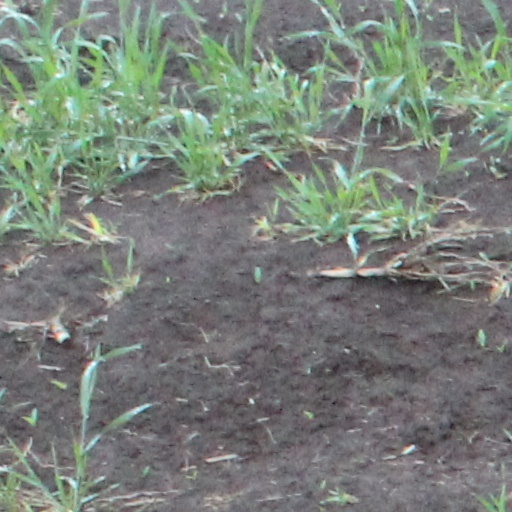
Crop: wheat